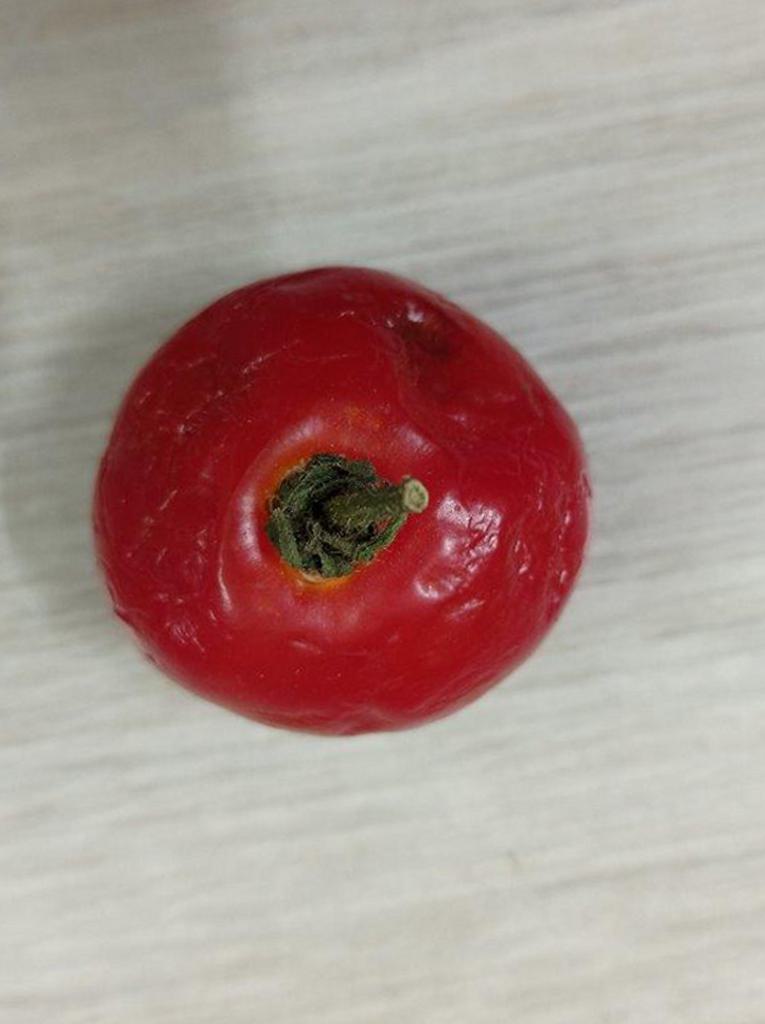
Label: Rotten